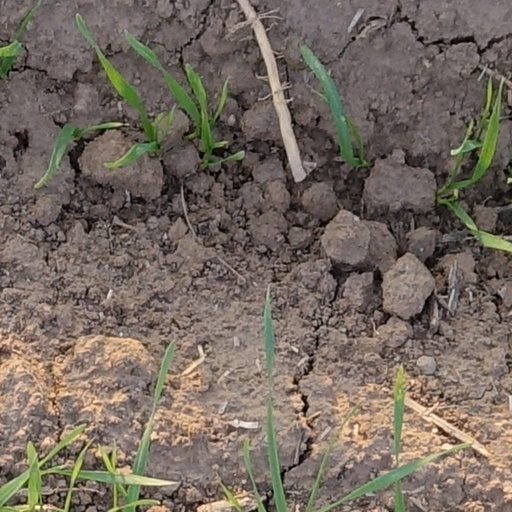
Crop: wheat